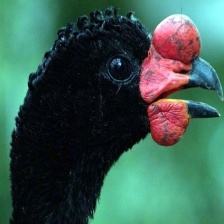
Species: WATTLED CURASSOW
Scientific name: CRAX GLOBULOSA